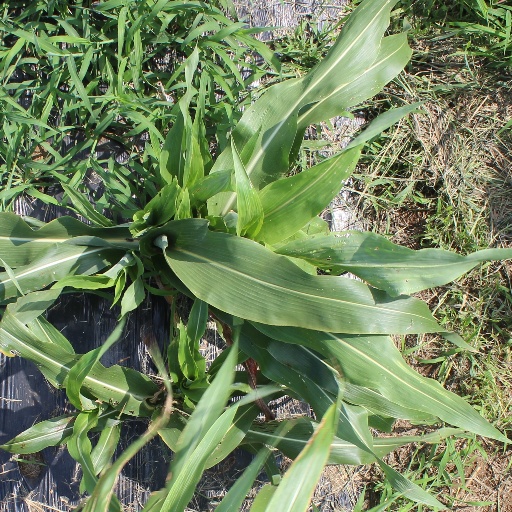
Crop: sorghum